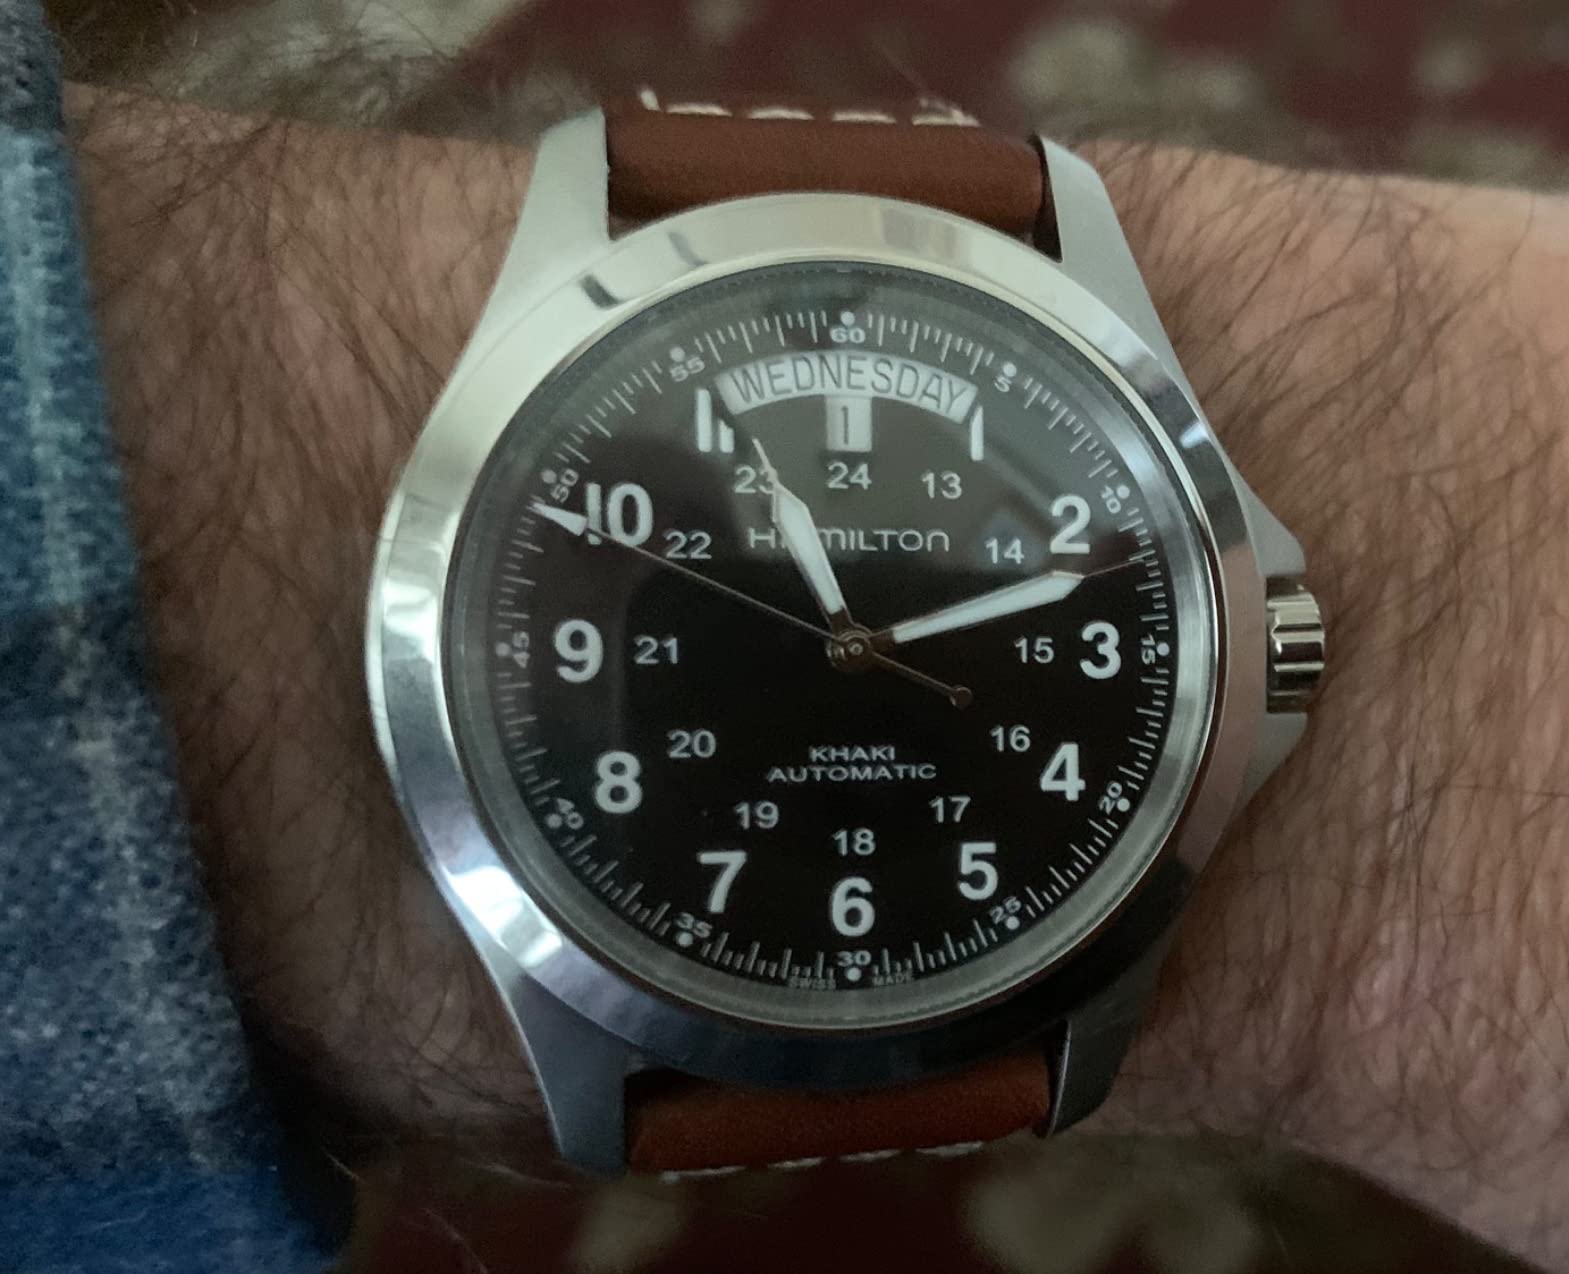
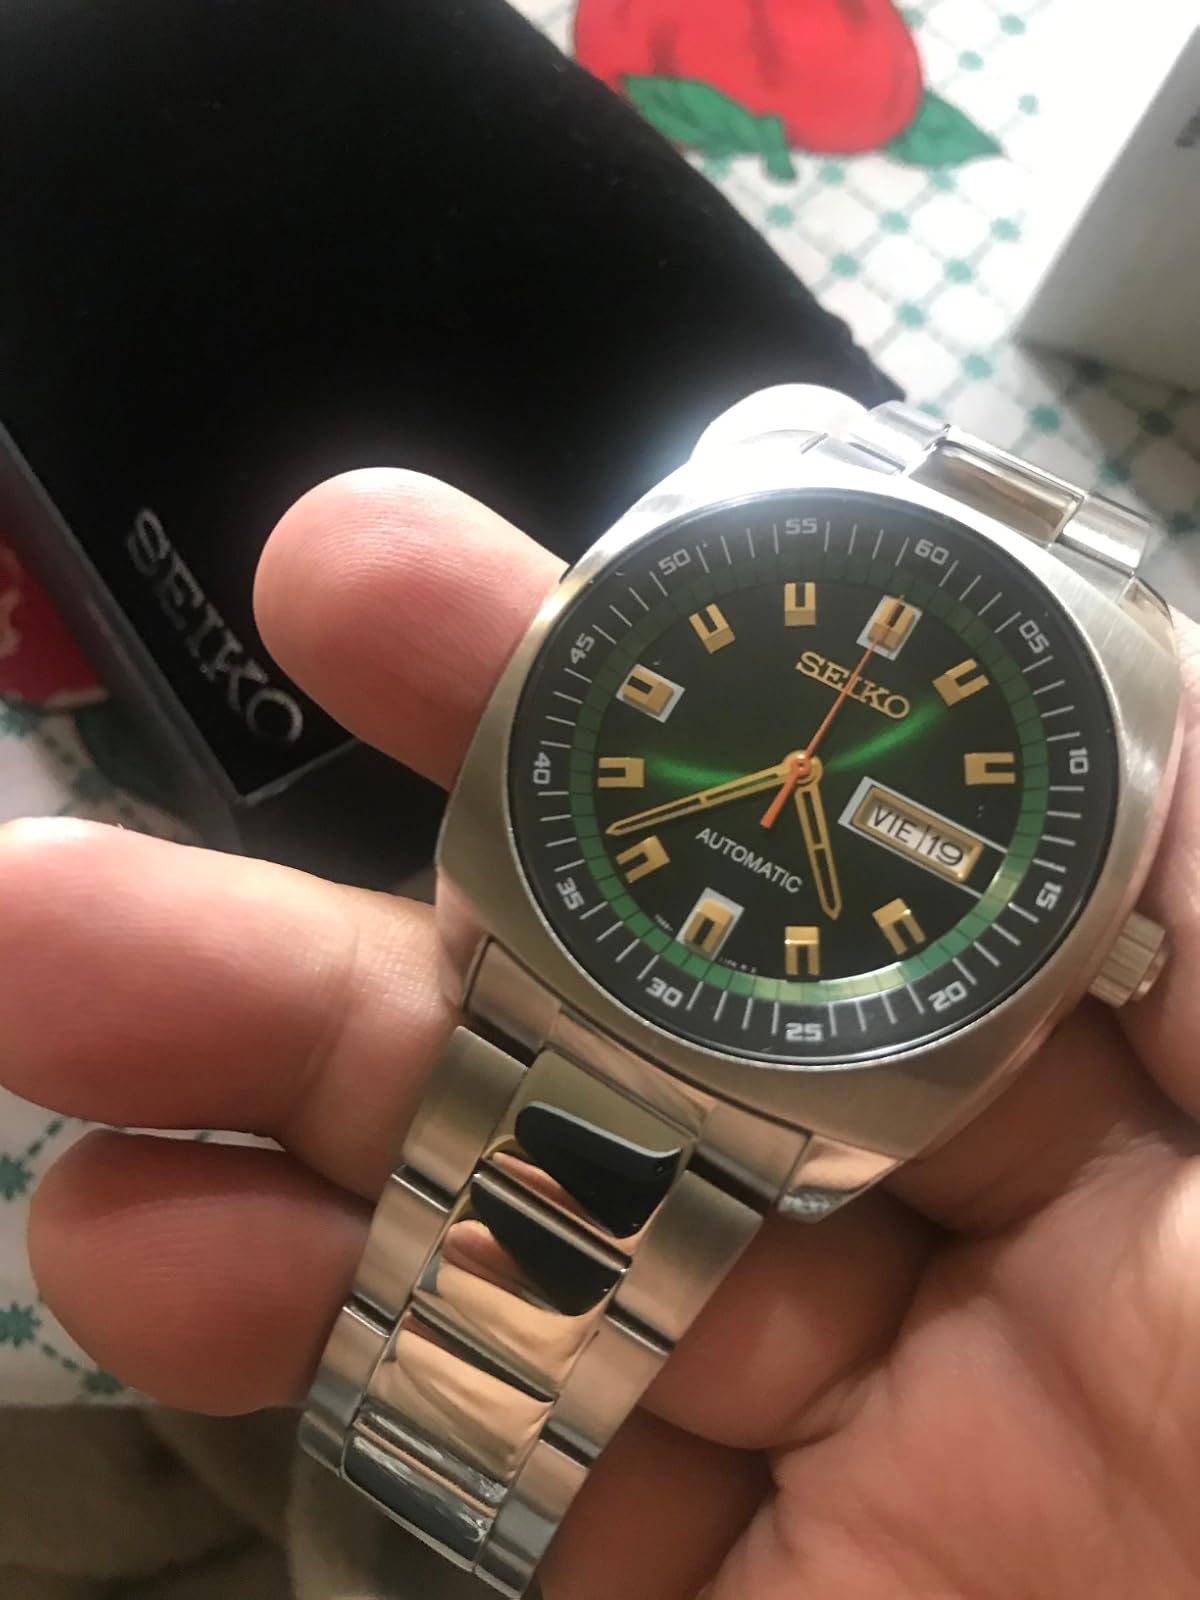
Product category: accessories_watch
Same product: no